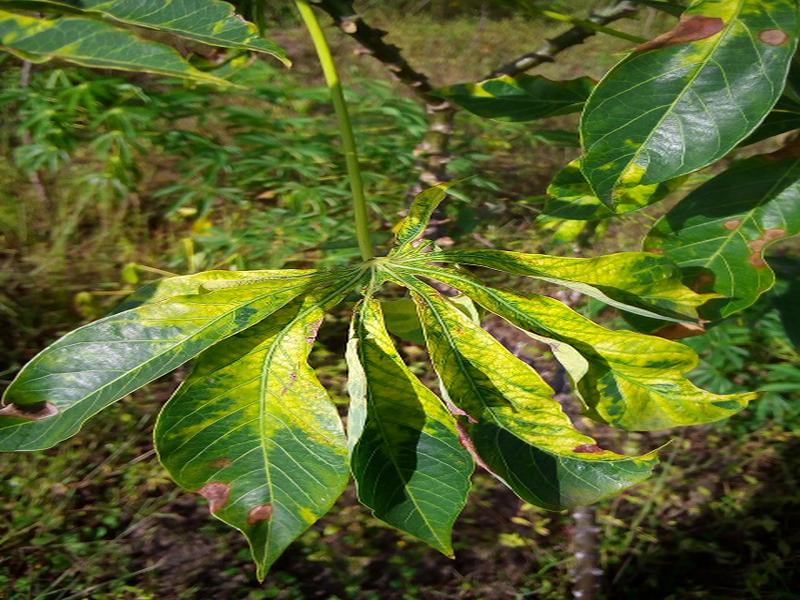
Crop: cassava
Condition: mosaic_disease